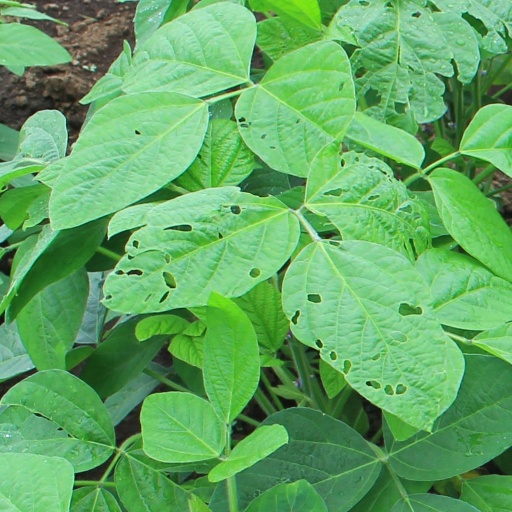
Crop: soybean